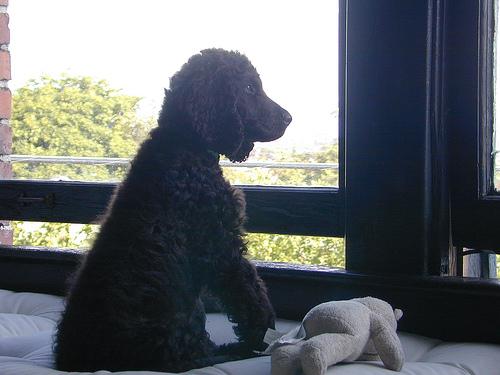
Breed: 219-n000066-Irish_water_spaniel